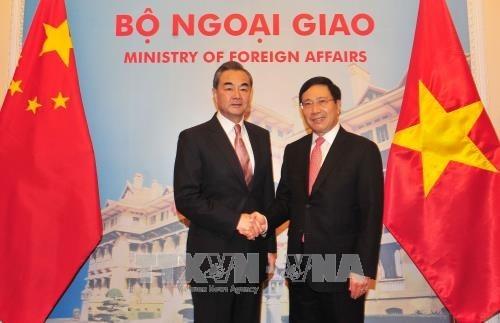
ở hai bên của hai người đàn ông có sự xuất hiện của hai lá cờ